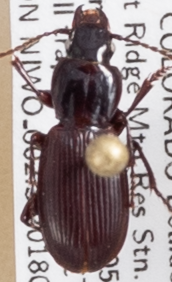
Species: Pterostichus restrictus
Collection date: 2018-07-17
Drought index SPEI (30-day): -0.734
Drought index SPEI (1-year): -0.54
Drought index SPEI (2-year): -0.03